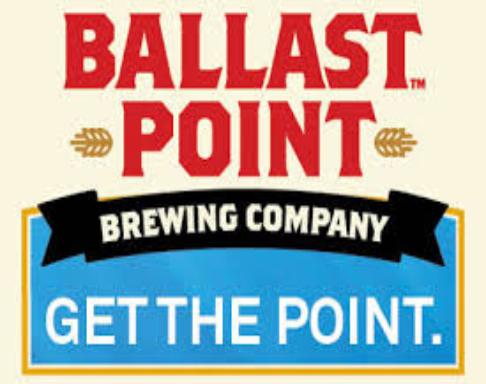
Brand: Ballast Point
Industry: Food